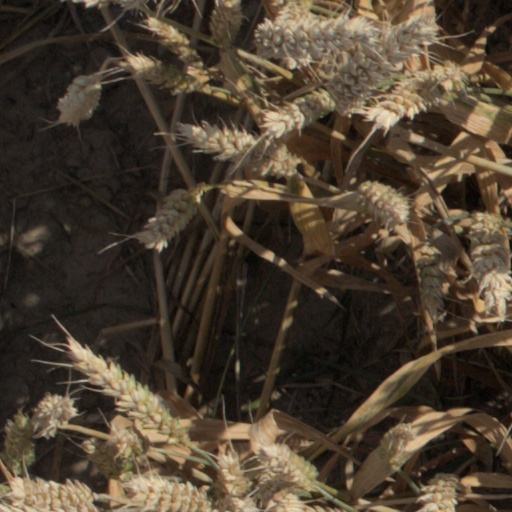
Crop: wheat